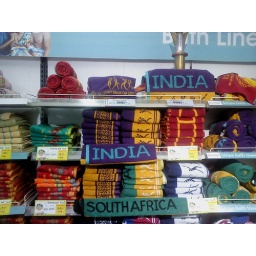
The world cup fever in towels